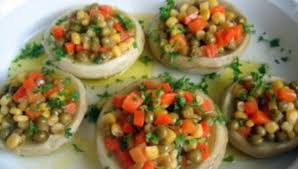
Yemek: enginar